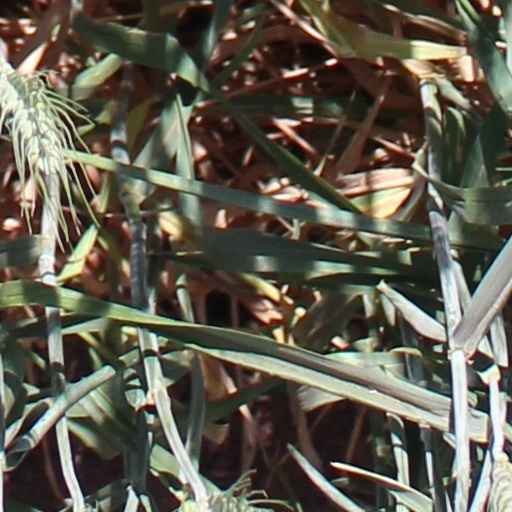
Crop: wheat